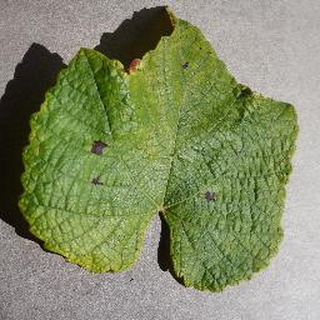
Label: grape_leaf_blight